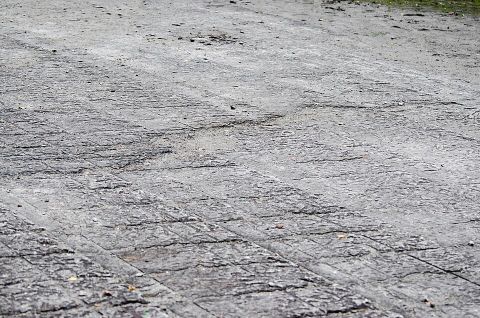
Road surface condition: dry